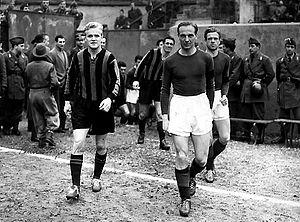
Lennart Skoglund est un footballeur suédois né le 24 décembre 1929 à Stockholm et mort le 8 juillet 1975 à Stockholm. Il évoluait au poste de milieu.
Kjell Rosén est un footballeur suédois, né le 24 avril 1921 à Malmö. Il est décédé le 13 juin 1999 à Bunkeflostrand.